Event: Nepal Earthquake
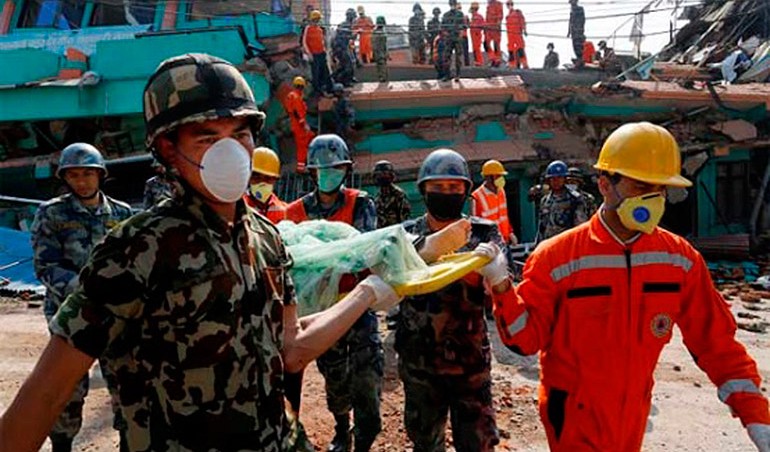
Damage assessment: damage